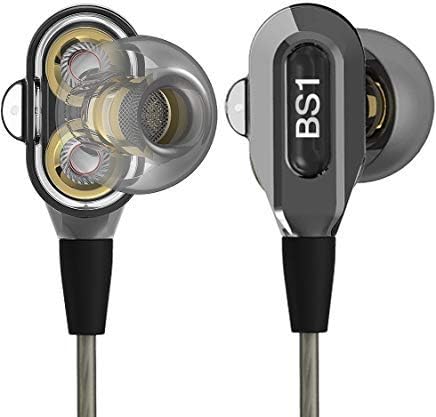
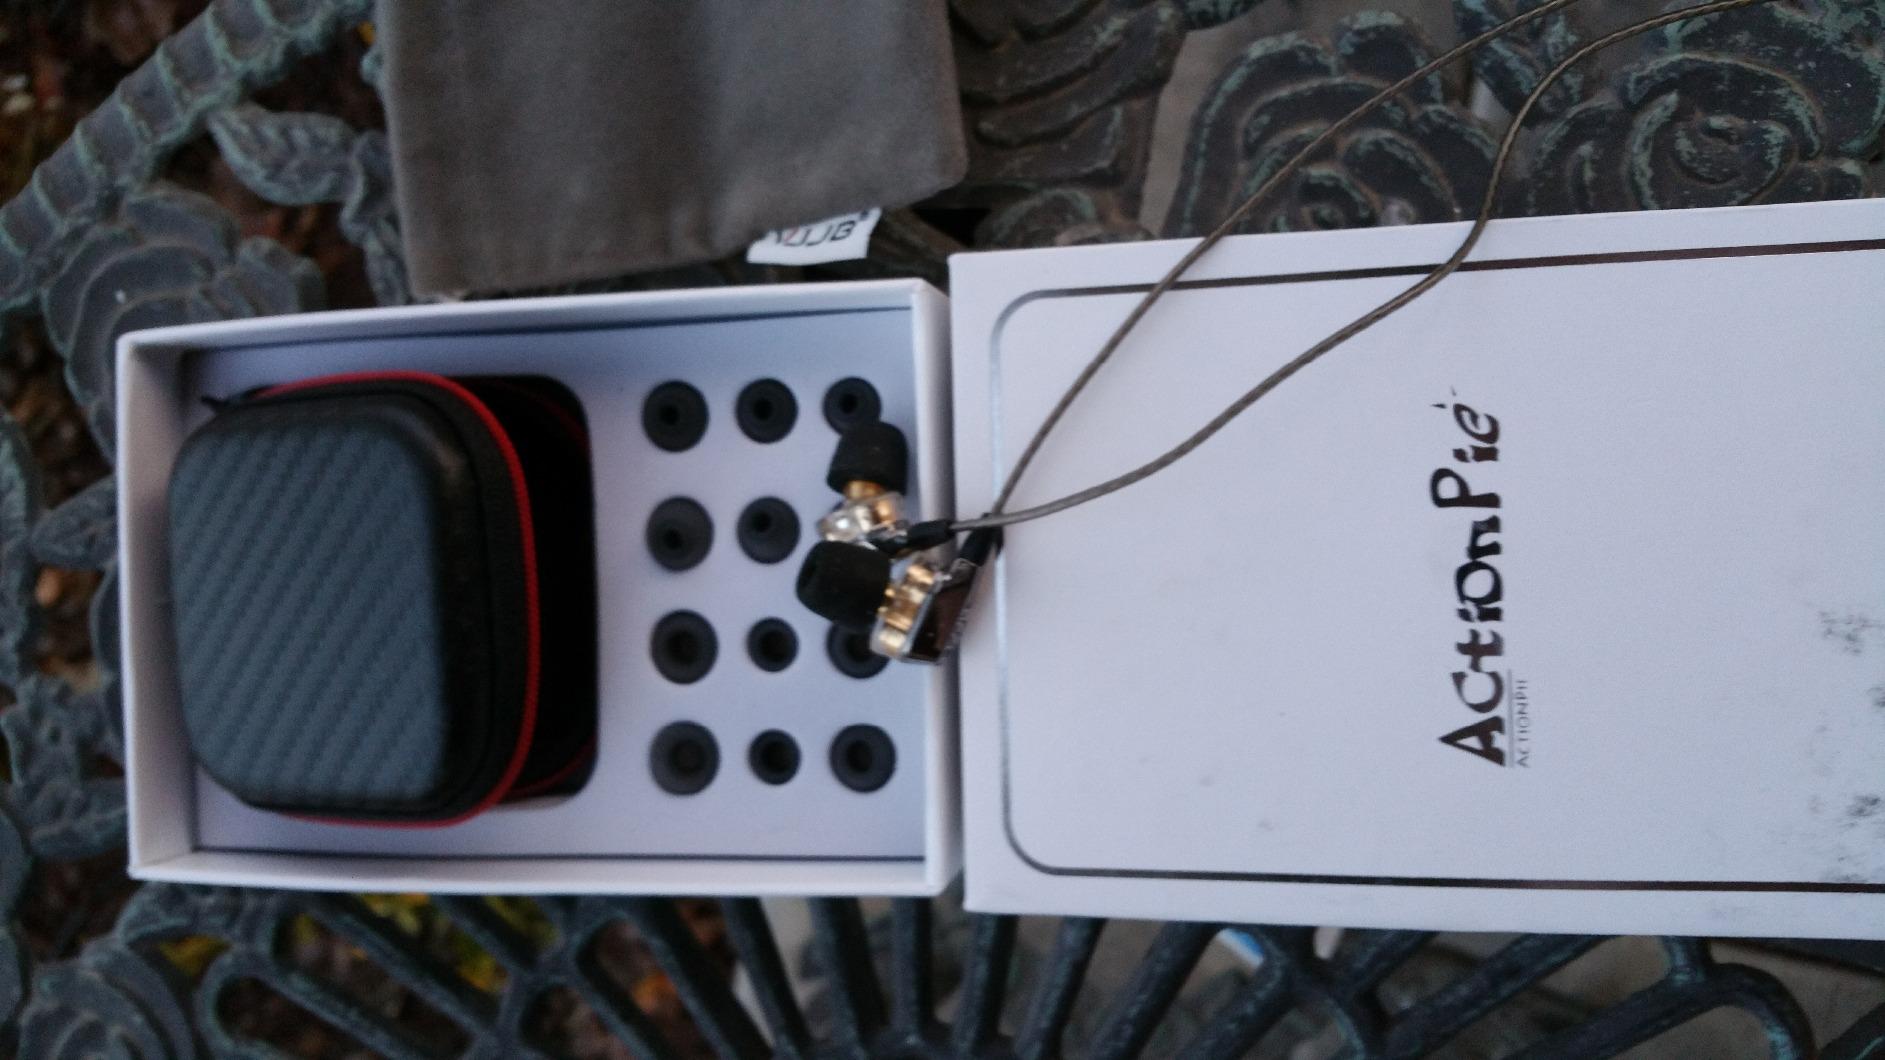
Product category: headphones
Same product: yes